Taiwan

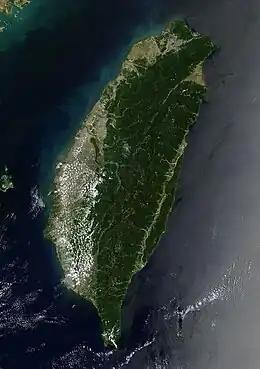
A satellite image of Taiwan, showing it is mostly mountainous in the east, with gently sloping plains in the west. The Penghu Islands are west of the main island.

During the 1960s and 1970s, the ROC maintained an authoritarian, single-party government under the Kuomintang's Dang Guo system while its economy became industrialized and technology-oriented. This rapid economic growth, known as the Taiwan Miracle, occurred following a strategy of prioritizing agriculture, light industries, and heavy industries, in that order. Export-oriented industrialization was achieved by tax rebate for exports, removal of import restriction, moving from multiple exchange rate to single exchange rate system, and depreciation of the New Taiwan dollar. Infrastructure projects such as the Sun Yat-sen Freeway, Taoyuan International Airport, Taichung Harbor, and Jinshan Nuclear Power Plant were launched, while the rise of steel, petrochemical, and shipbuilding industries in southern Taiwan saw the transformation of Kaohsiung into a special municipality on par with Taipei. In the 1970s, Taiwan became the second fastest growing economy in Asia. Real growth in GDP averaged over 10 percent. In 1978, the combination of tax incentives and a cheap, well-trained labor force attracted investments of over $1.9 billion from overseas Chinese, the United States, and Japan. By 1980, foreign trade reached $39 billion per year and generated a surplus of $46.5 million. Along with Hong Kong, Singapore, and South Korea, Taiwan became known as one of the Four Asian Tigers.